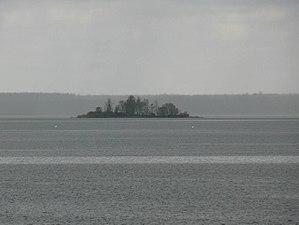
Tondisaar est une île d'Estonie dans le lac Võrtsjärv.